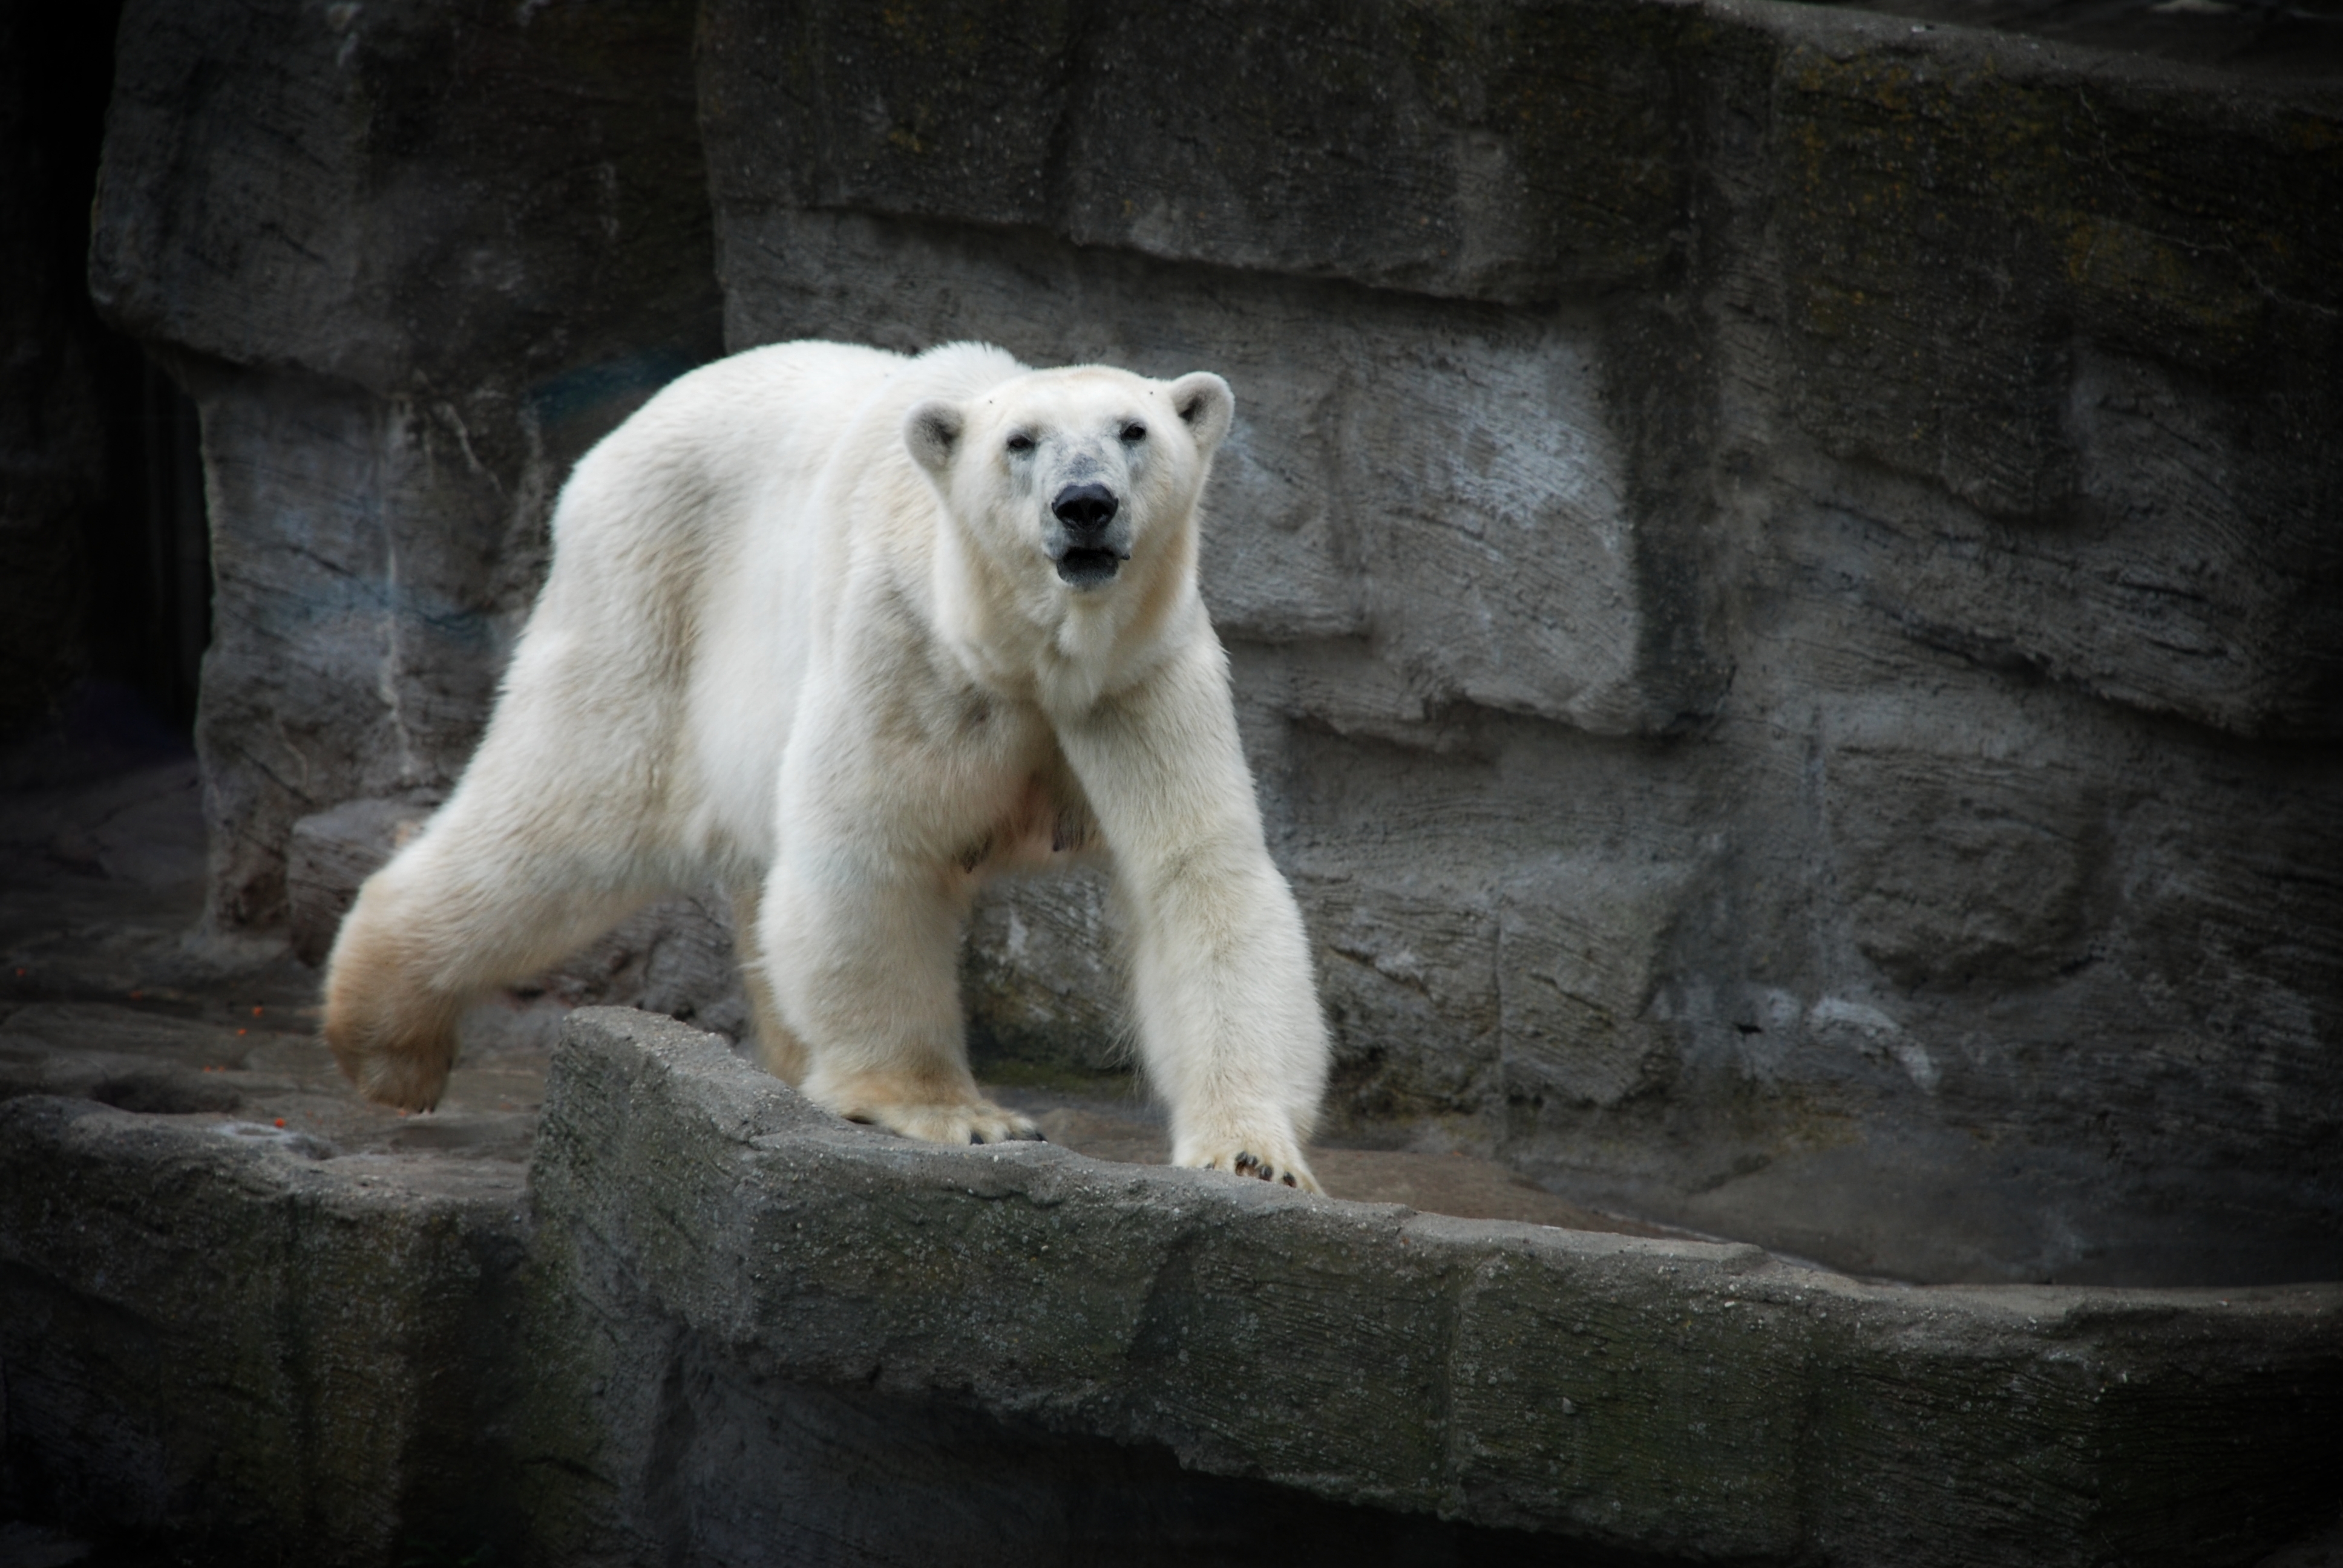
animal, cute, bear, wildlife, zoo, fur, mammal, fauna, polar bear, rocks, outdoors, vertebrate, large, outdoor recreation